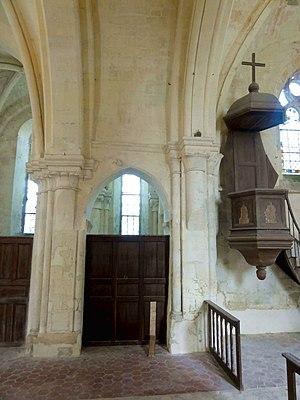
Intérieur de l'église - voir titre.
L'église Saint-Remi est une église catholique située à Laigneville, dans le département de l'Oise, en France. Son clocher en bâtière central, dont le premier étage est caché par les toitures, a ses baies flanquées de colonnettes portant des chapiteaux d'un style roman assez archaïque, qui évoque le début du XIIᵉ siècle. Or, la base du clocher, voûtée d'ogives, a tout du style gothique primitif, et ne devrait pas être beaucoup antérieure au milieu du XIIᵉ siècle. Elle est associée à une voûte en berceau brisé qui recouvre la travée suivante du chœur primitif. Les deux bras du transept sont de longueur inégale, et n'ont pas été bâtis sous la même campagne. Le croisillon sud, plus profond, a la particularité de posséder un mur méridional taillé à même la roche, ce qui est unique dans la région. Il se prolongeait jadis par une absidiole apparemment recouverte d'une voûte en cul-de-four nervée, dont l'amorce semble encore subsister, mais a en fait été entièrement rebâtie. Le croisillon sud, nettement plus petit, s'accompagne d'une minuscule chapelle rectangulaire.